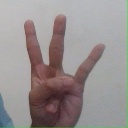
अक्षर: क्ष